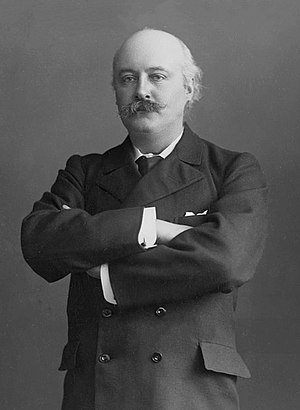
Jerusalem (hymne) / Brug
Hubert Parry
Jerusalem er en patriotisk engelsk hymne efter et digt af William Blake fra 1804 og tonesat af Hubert Parry i 1916. Digtet er også kendt fra den indledende strofe: And Did Those Feet in Ancient Time. Sangen er meget brugt i England.